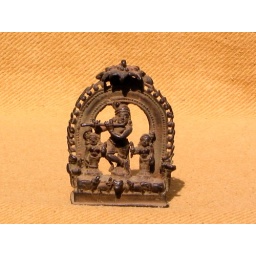
Krishna in Brindhavan Gardens,with Gopis and cows under a tree